Panthulamma

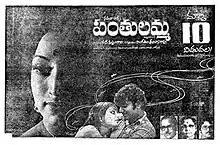
Poster

Pantulamma is a 1978 Indian Telugu-language drama film directed by Singeetam Srinivasa Rao. The film won four Nandi Awards & one Filmfare Award. The song "Sirimalle Neeve" was borrowed from music director's own composition "Baanallu Neene Bhuviyallu Neene" from the 1976 Kannada movie "Bayalu Daari".